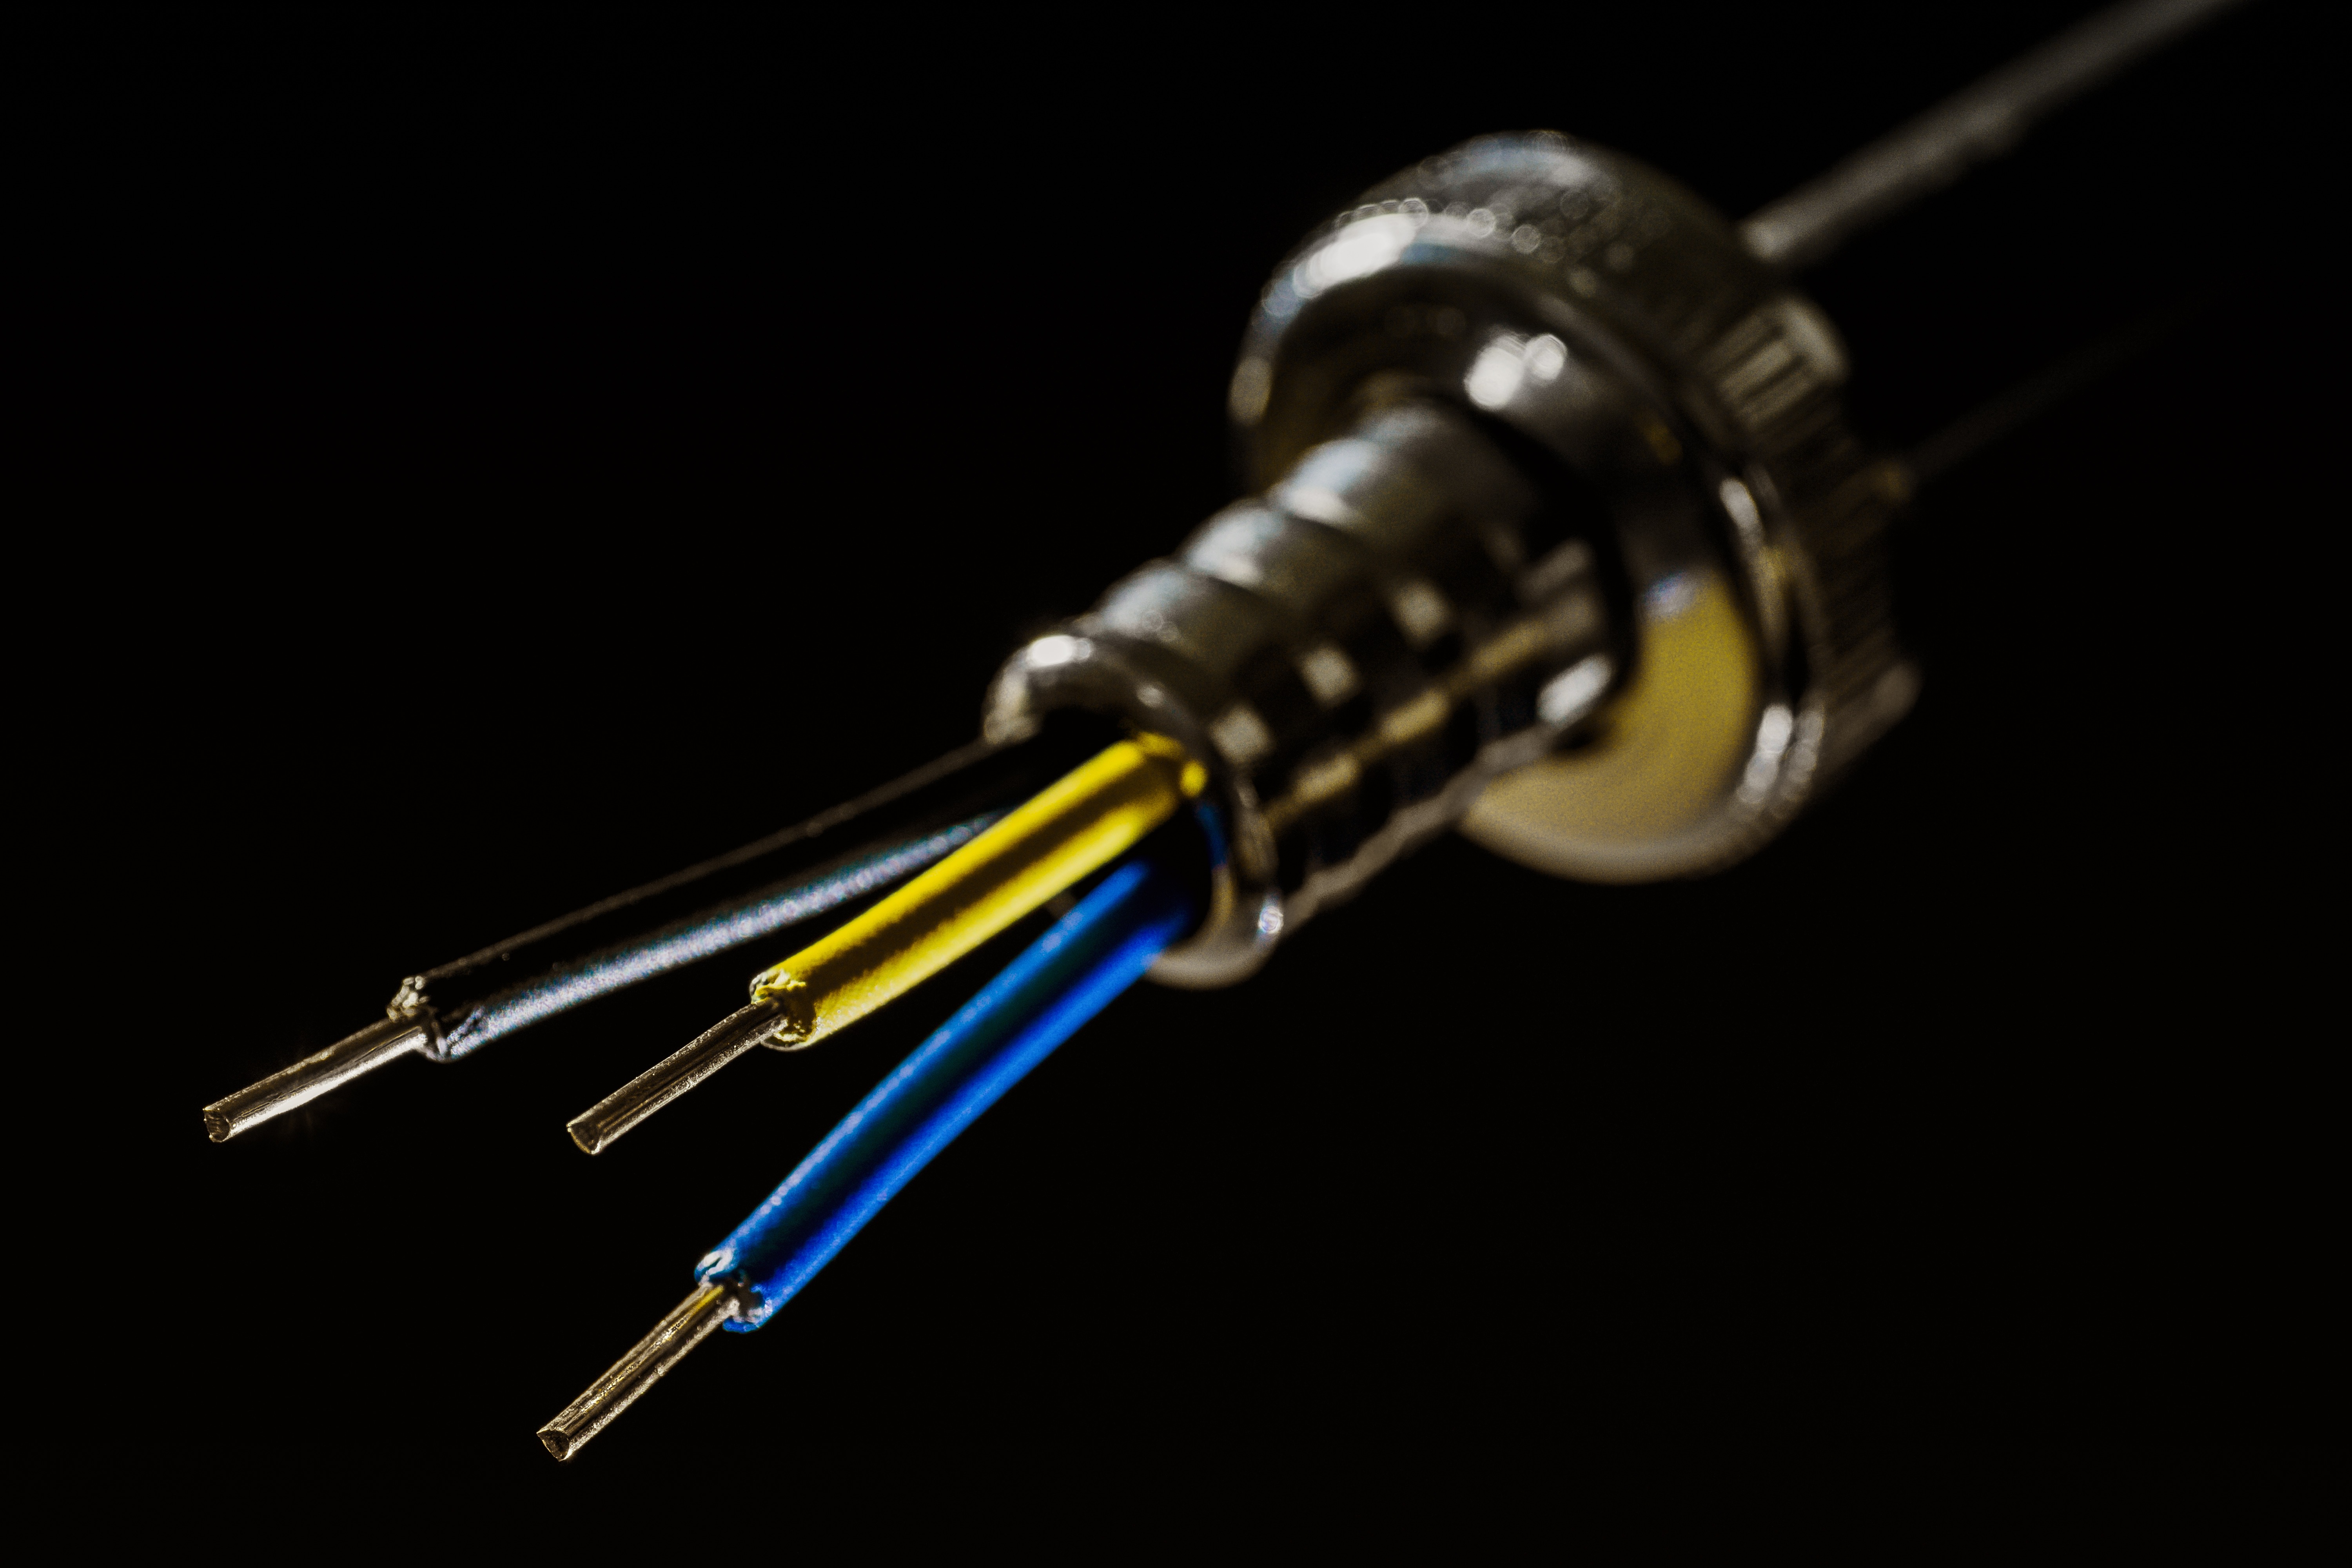
technology, macro, black, close up, product, wires, connection, power cable, electrical wires, wire insulation